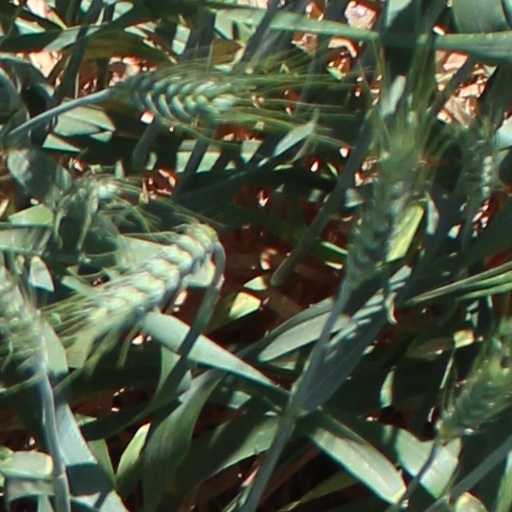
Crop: wheat